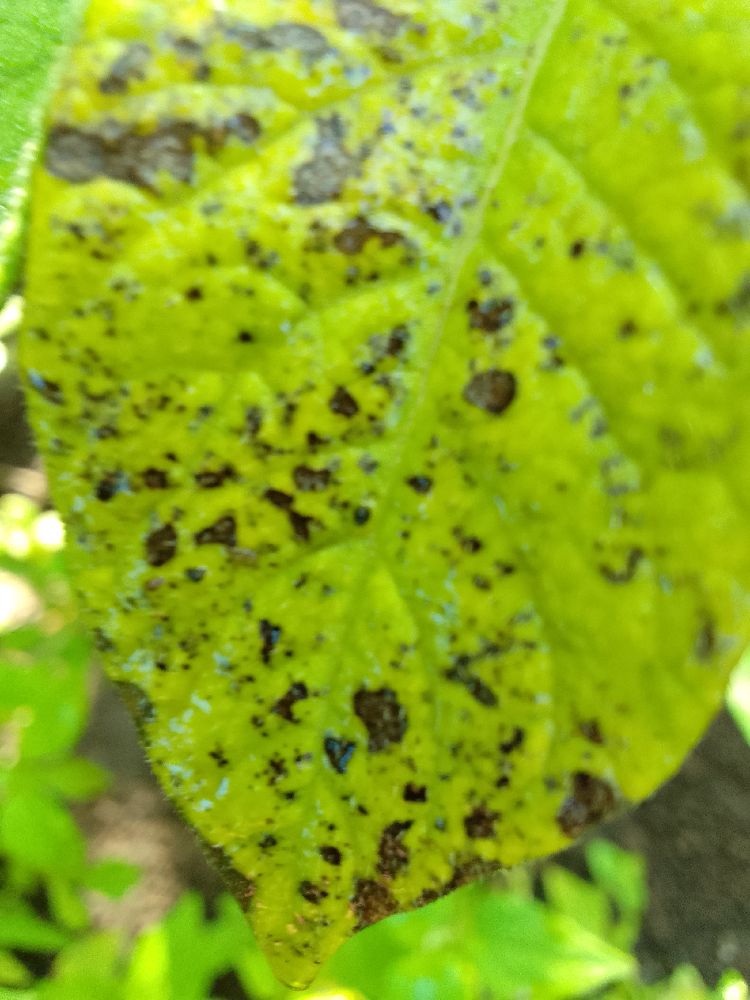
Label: Early blight